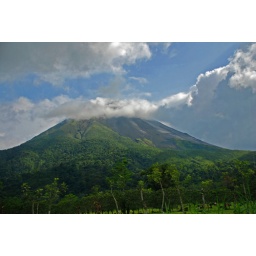
Volcano Arenal wrapped in clouds with blue sky